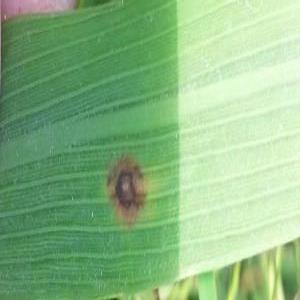
Disease: Brownspot